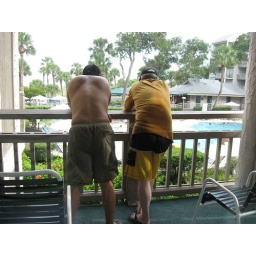
Watching sea bass and turtle, beach bird in the bush in the lagoon below.